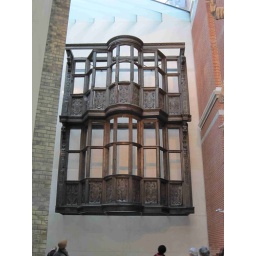
from the facade of Sir Paul Pindar's house in London; c. 1600; V&amp;amp;A's Medieval &amp;amp; Renaissance galleries